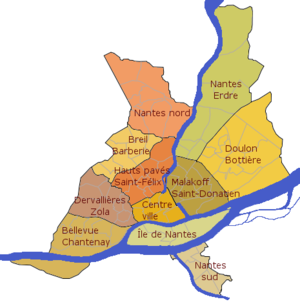
Ville de Nantes (France) - Carte des quartiers
Depuis 1995, la ville de Nantes est divisée en onze quartiers administratifs, subdivisés eux-mêmes en 94 micro-quartiers.
Nantes est une commune de l'ouest de la France, située au sud du Massif armoricain, qui s'étend sur les rives de la Loire, à 50 km de l'océan Atlantique.